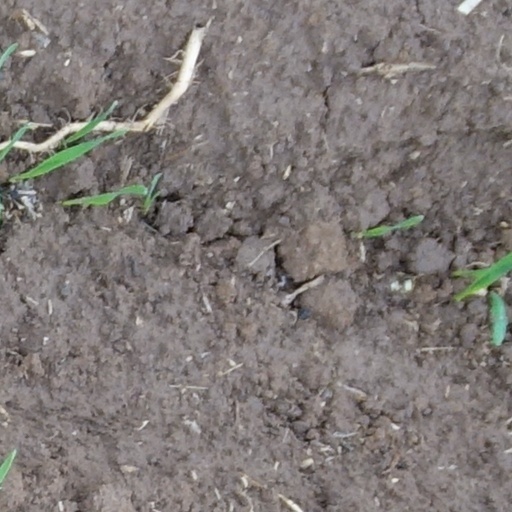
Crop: wheat